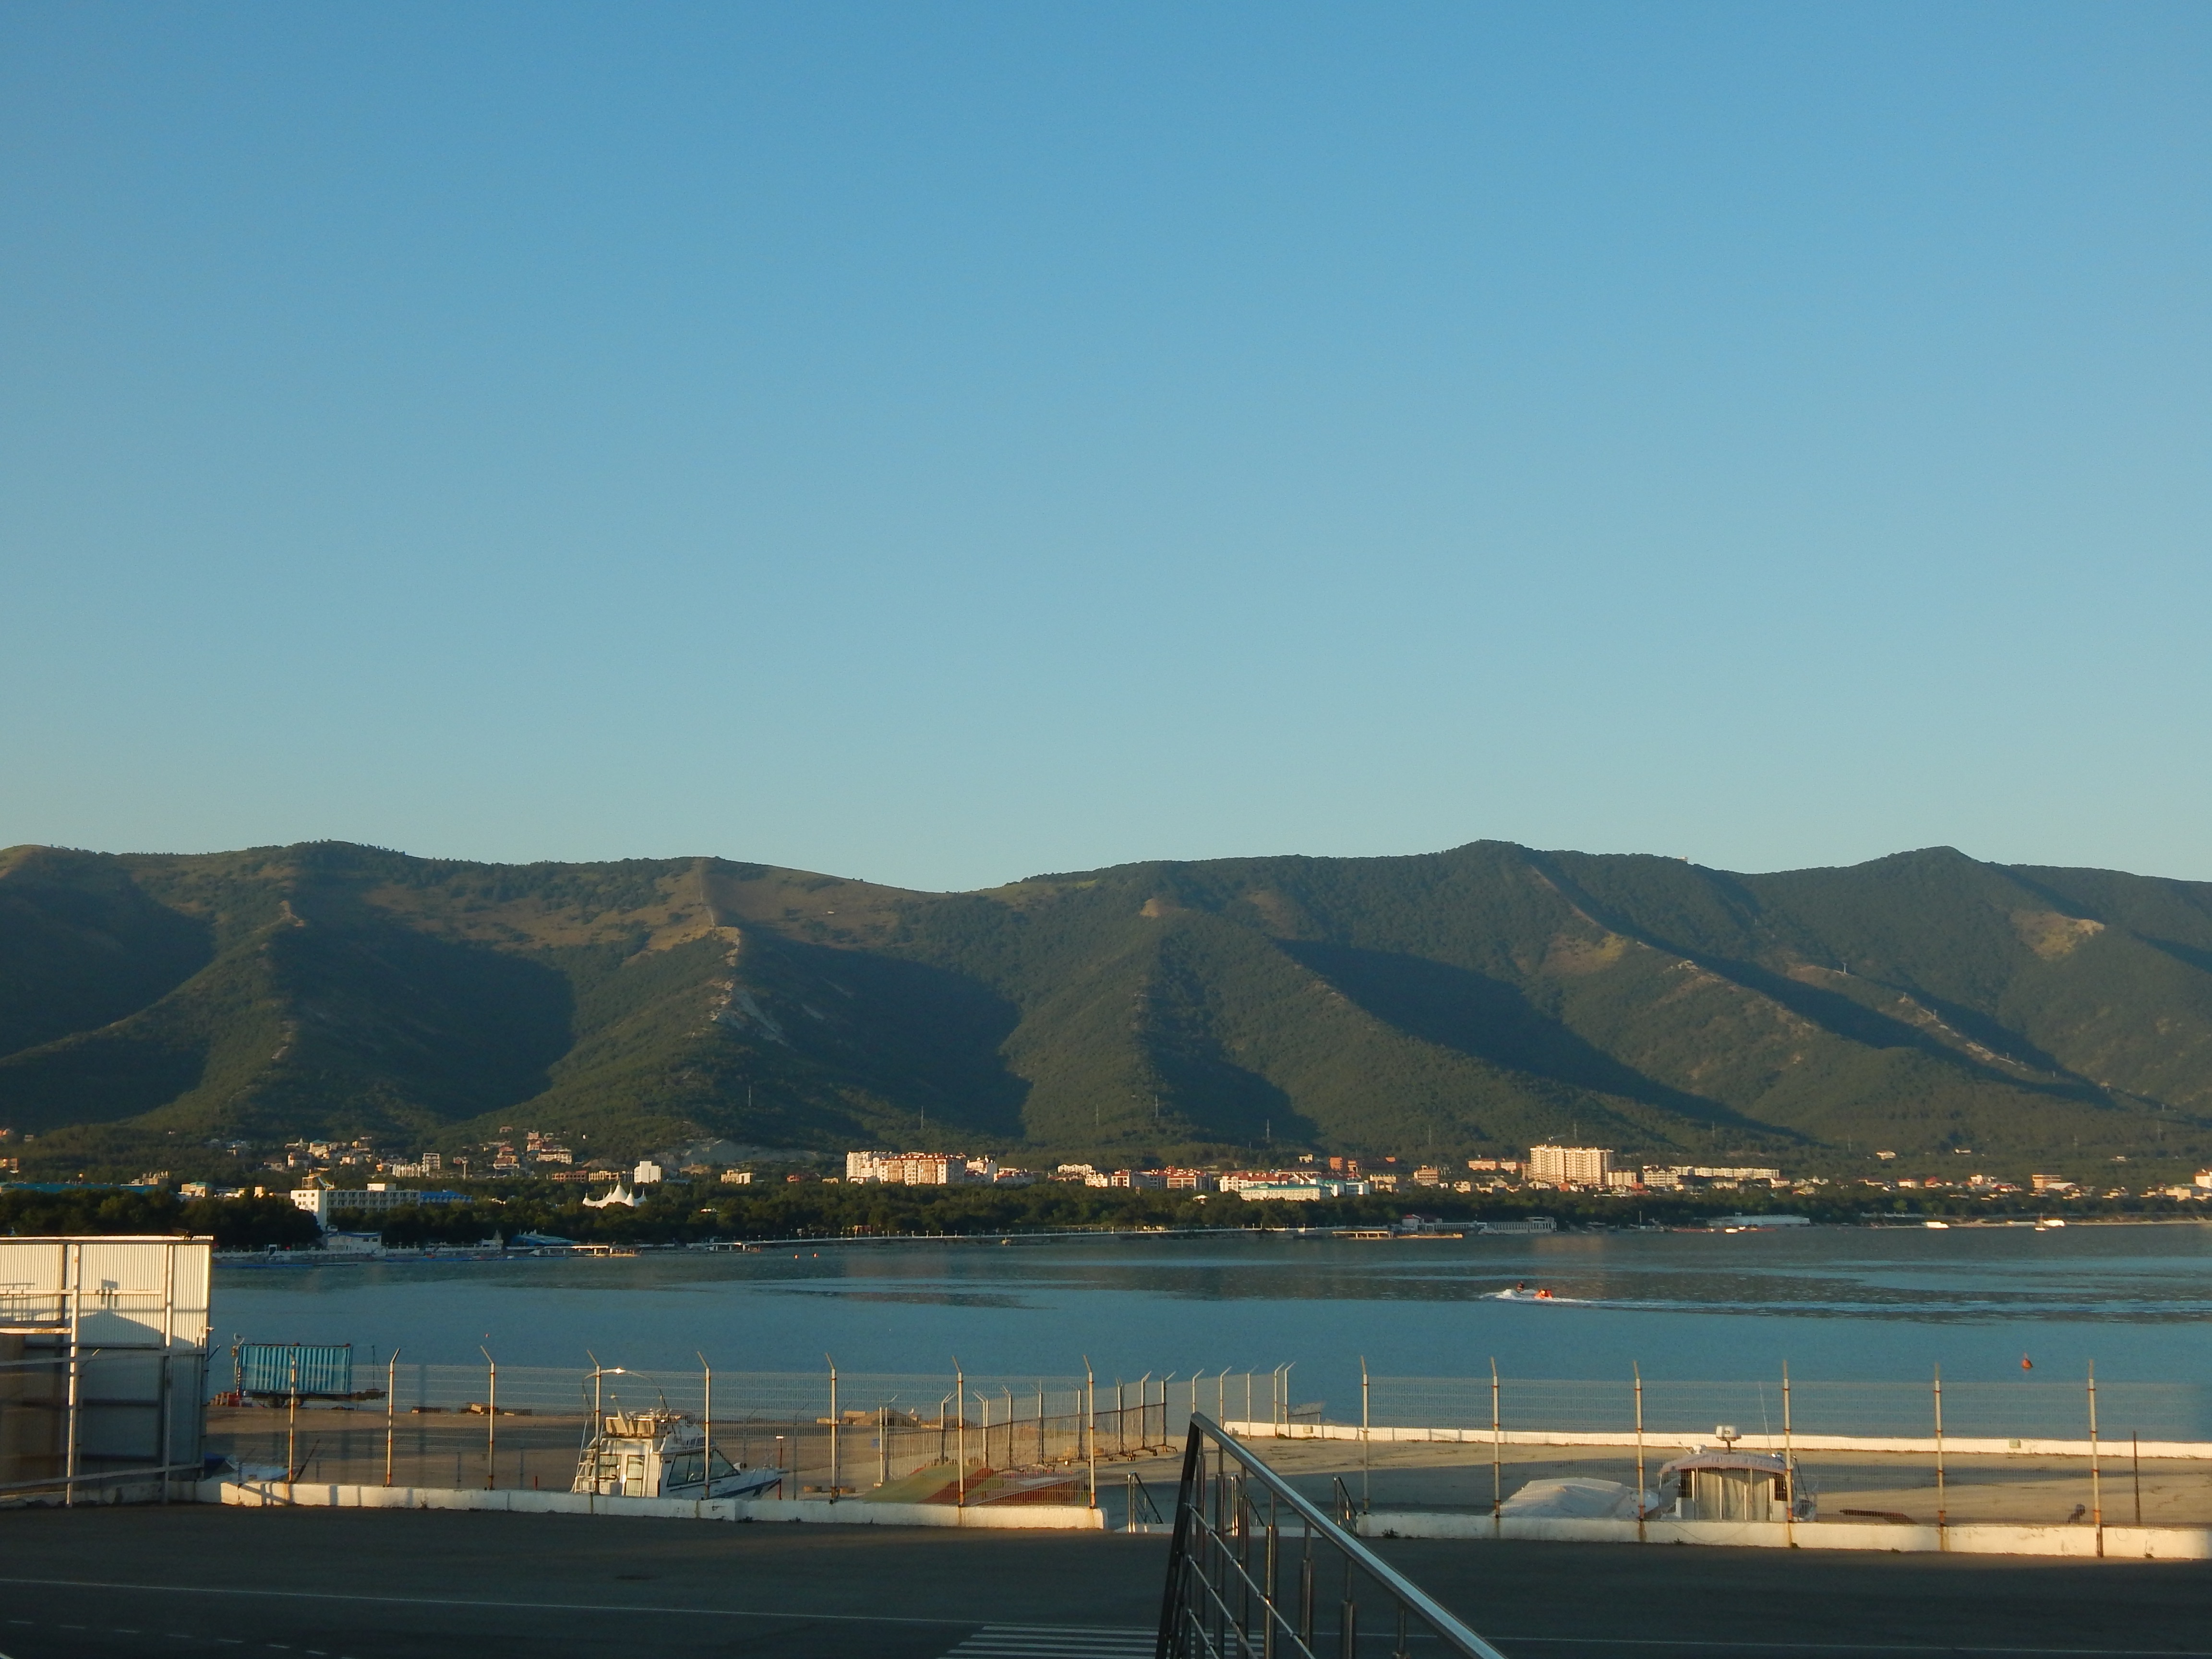
sea, coast, ocean, horizon, mountain, dock, sky, morning, lake, dusk, vehicle, bay, reservoir, body of water